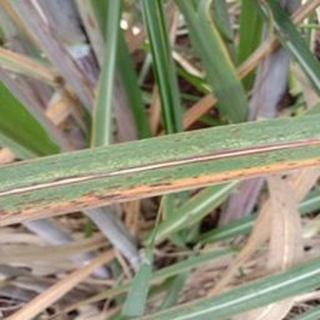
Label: sugarcane_rust